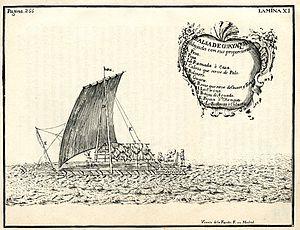
Guayaquil, surnommée la « Perle du Pacifique » est la deuxième ville de la République d'Équateur, après Quito, la capitale, sa capitale économique et le plus important port de la côte ouest de l'Amérique latine. Depuis le 7 octobre 2019, Guayaquil est aussi le siège temporaire du gouvernement équatorien. Guayaquil est fondé en 1537 par Francisco de Orellana. En 2015, elle comptait 2 291 158 habitants et la population métropolitaine était estimée à 4 008 332 habitants.